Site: brandenburg
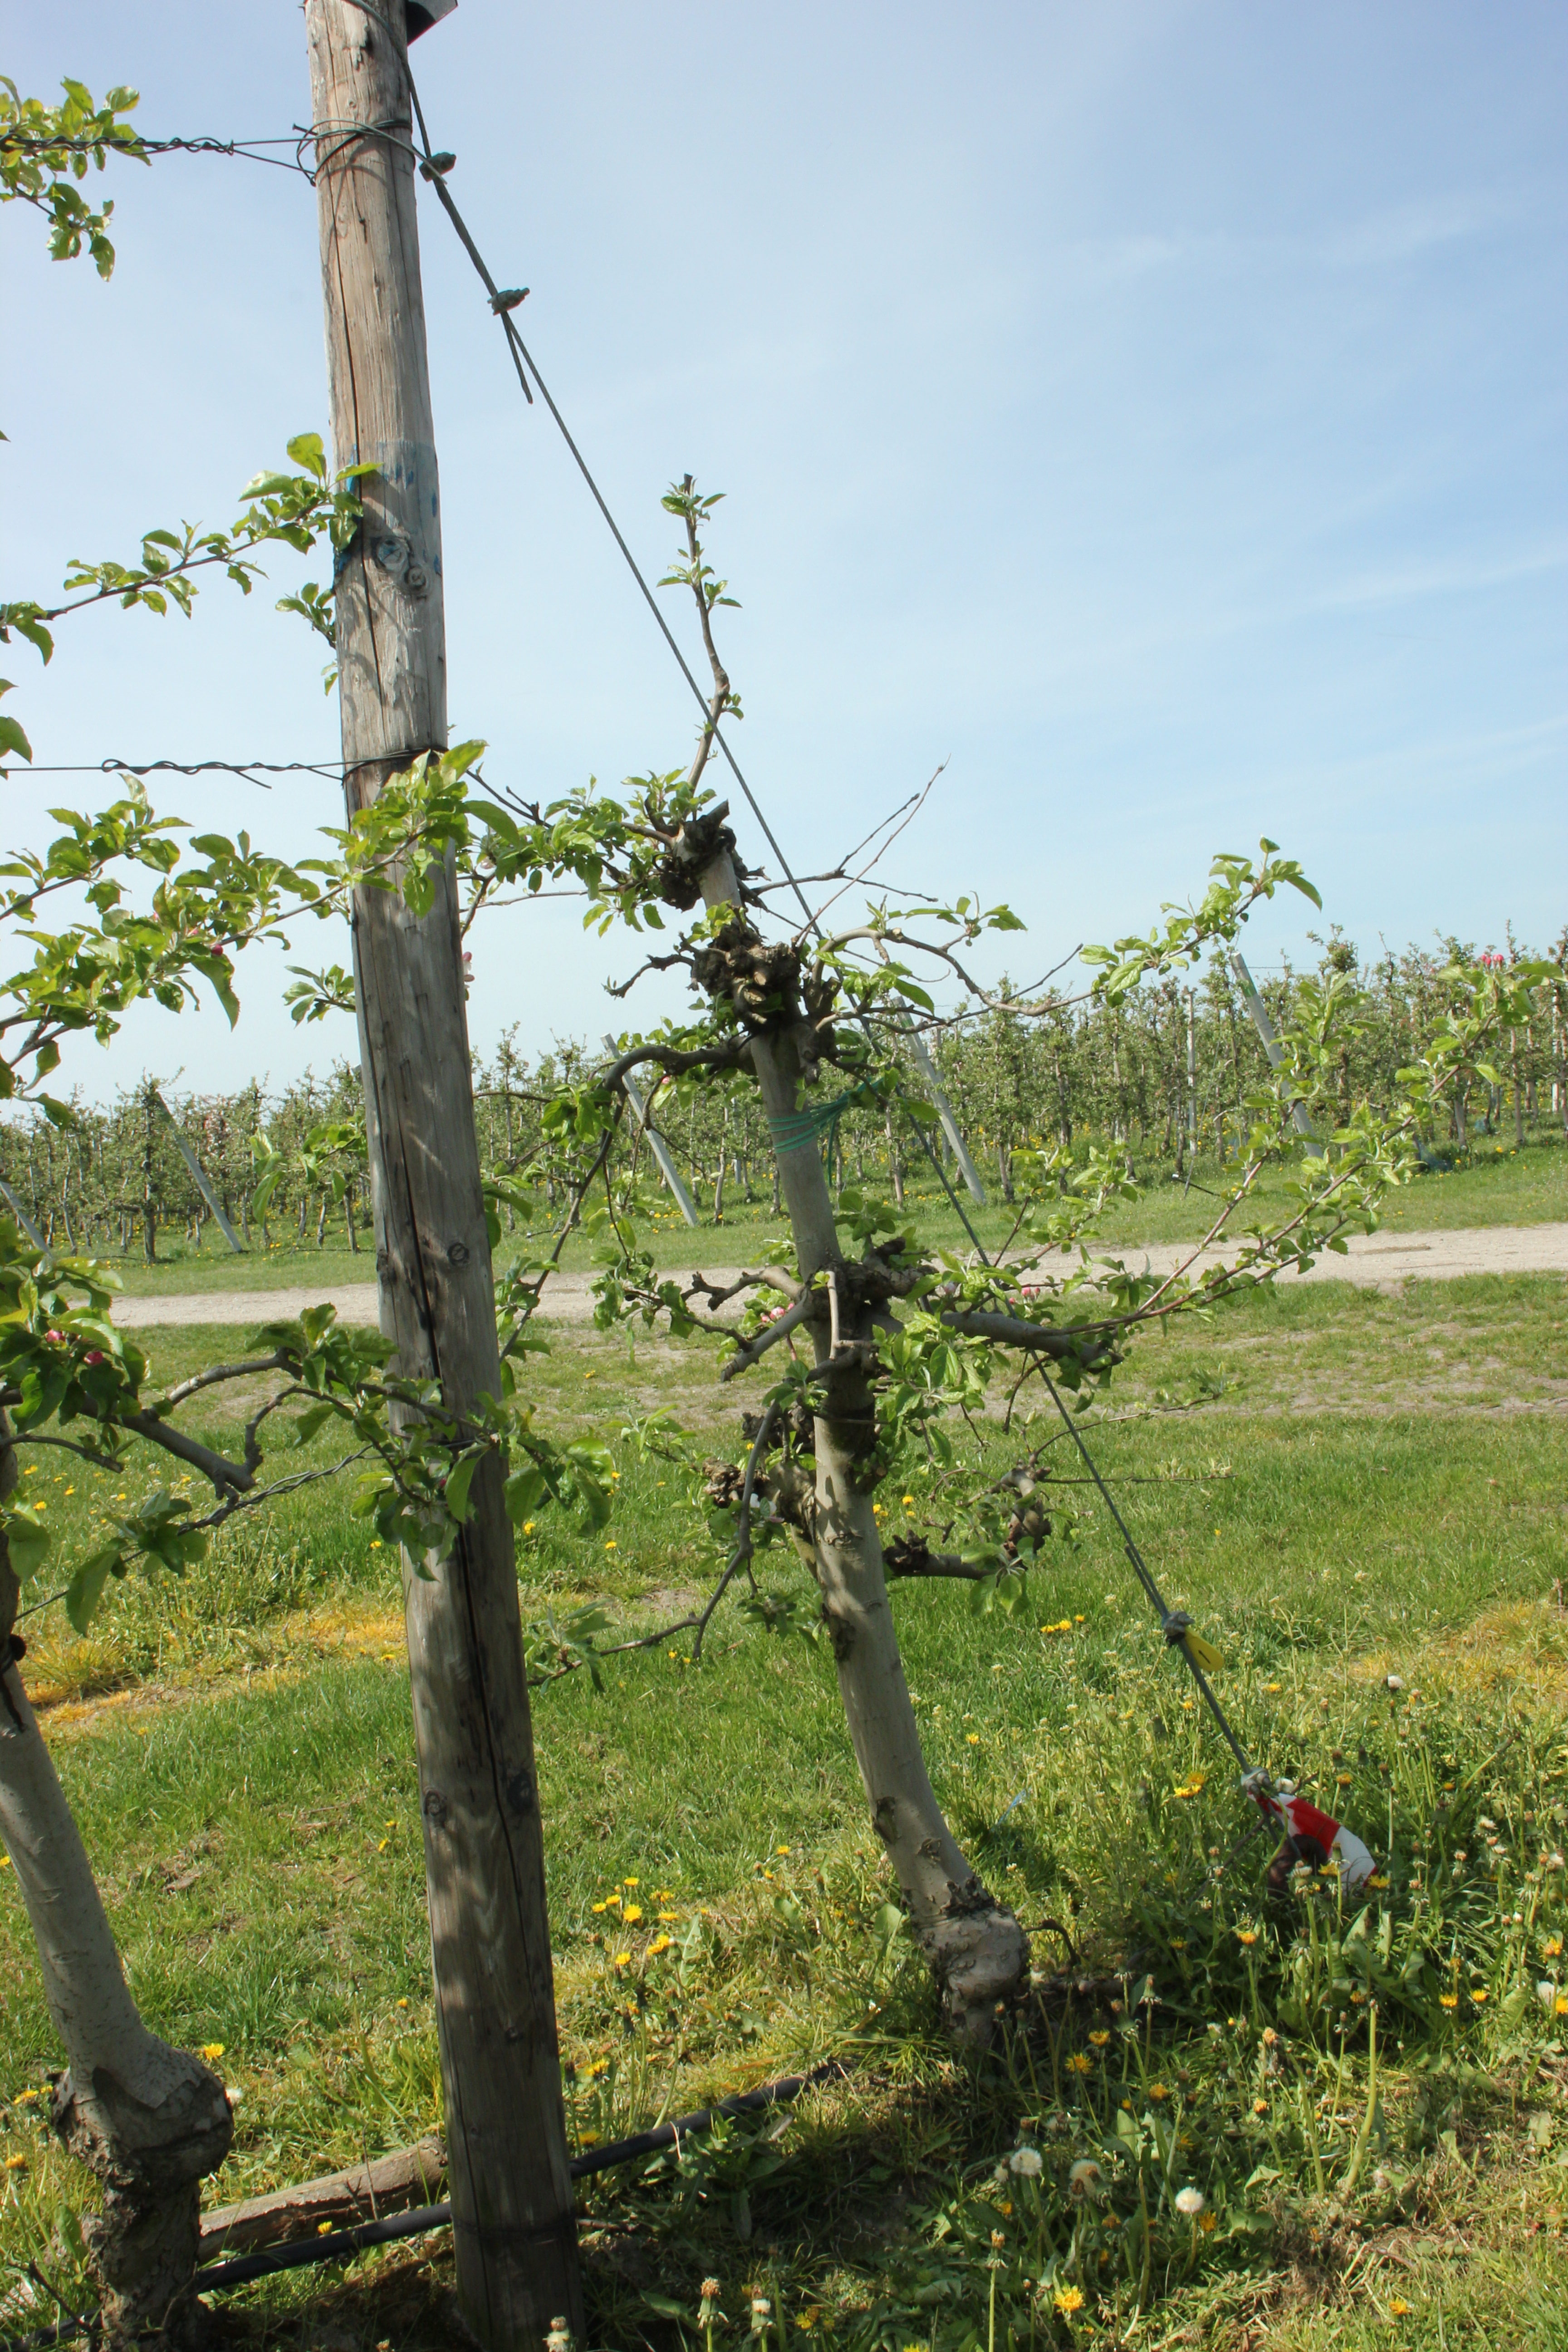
Growth stage (BBCH 60): Flowering